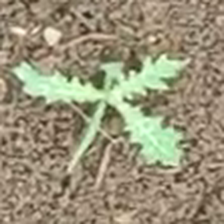
Weed species: Bilayat_(Mexicana_Argemone)